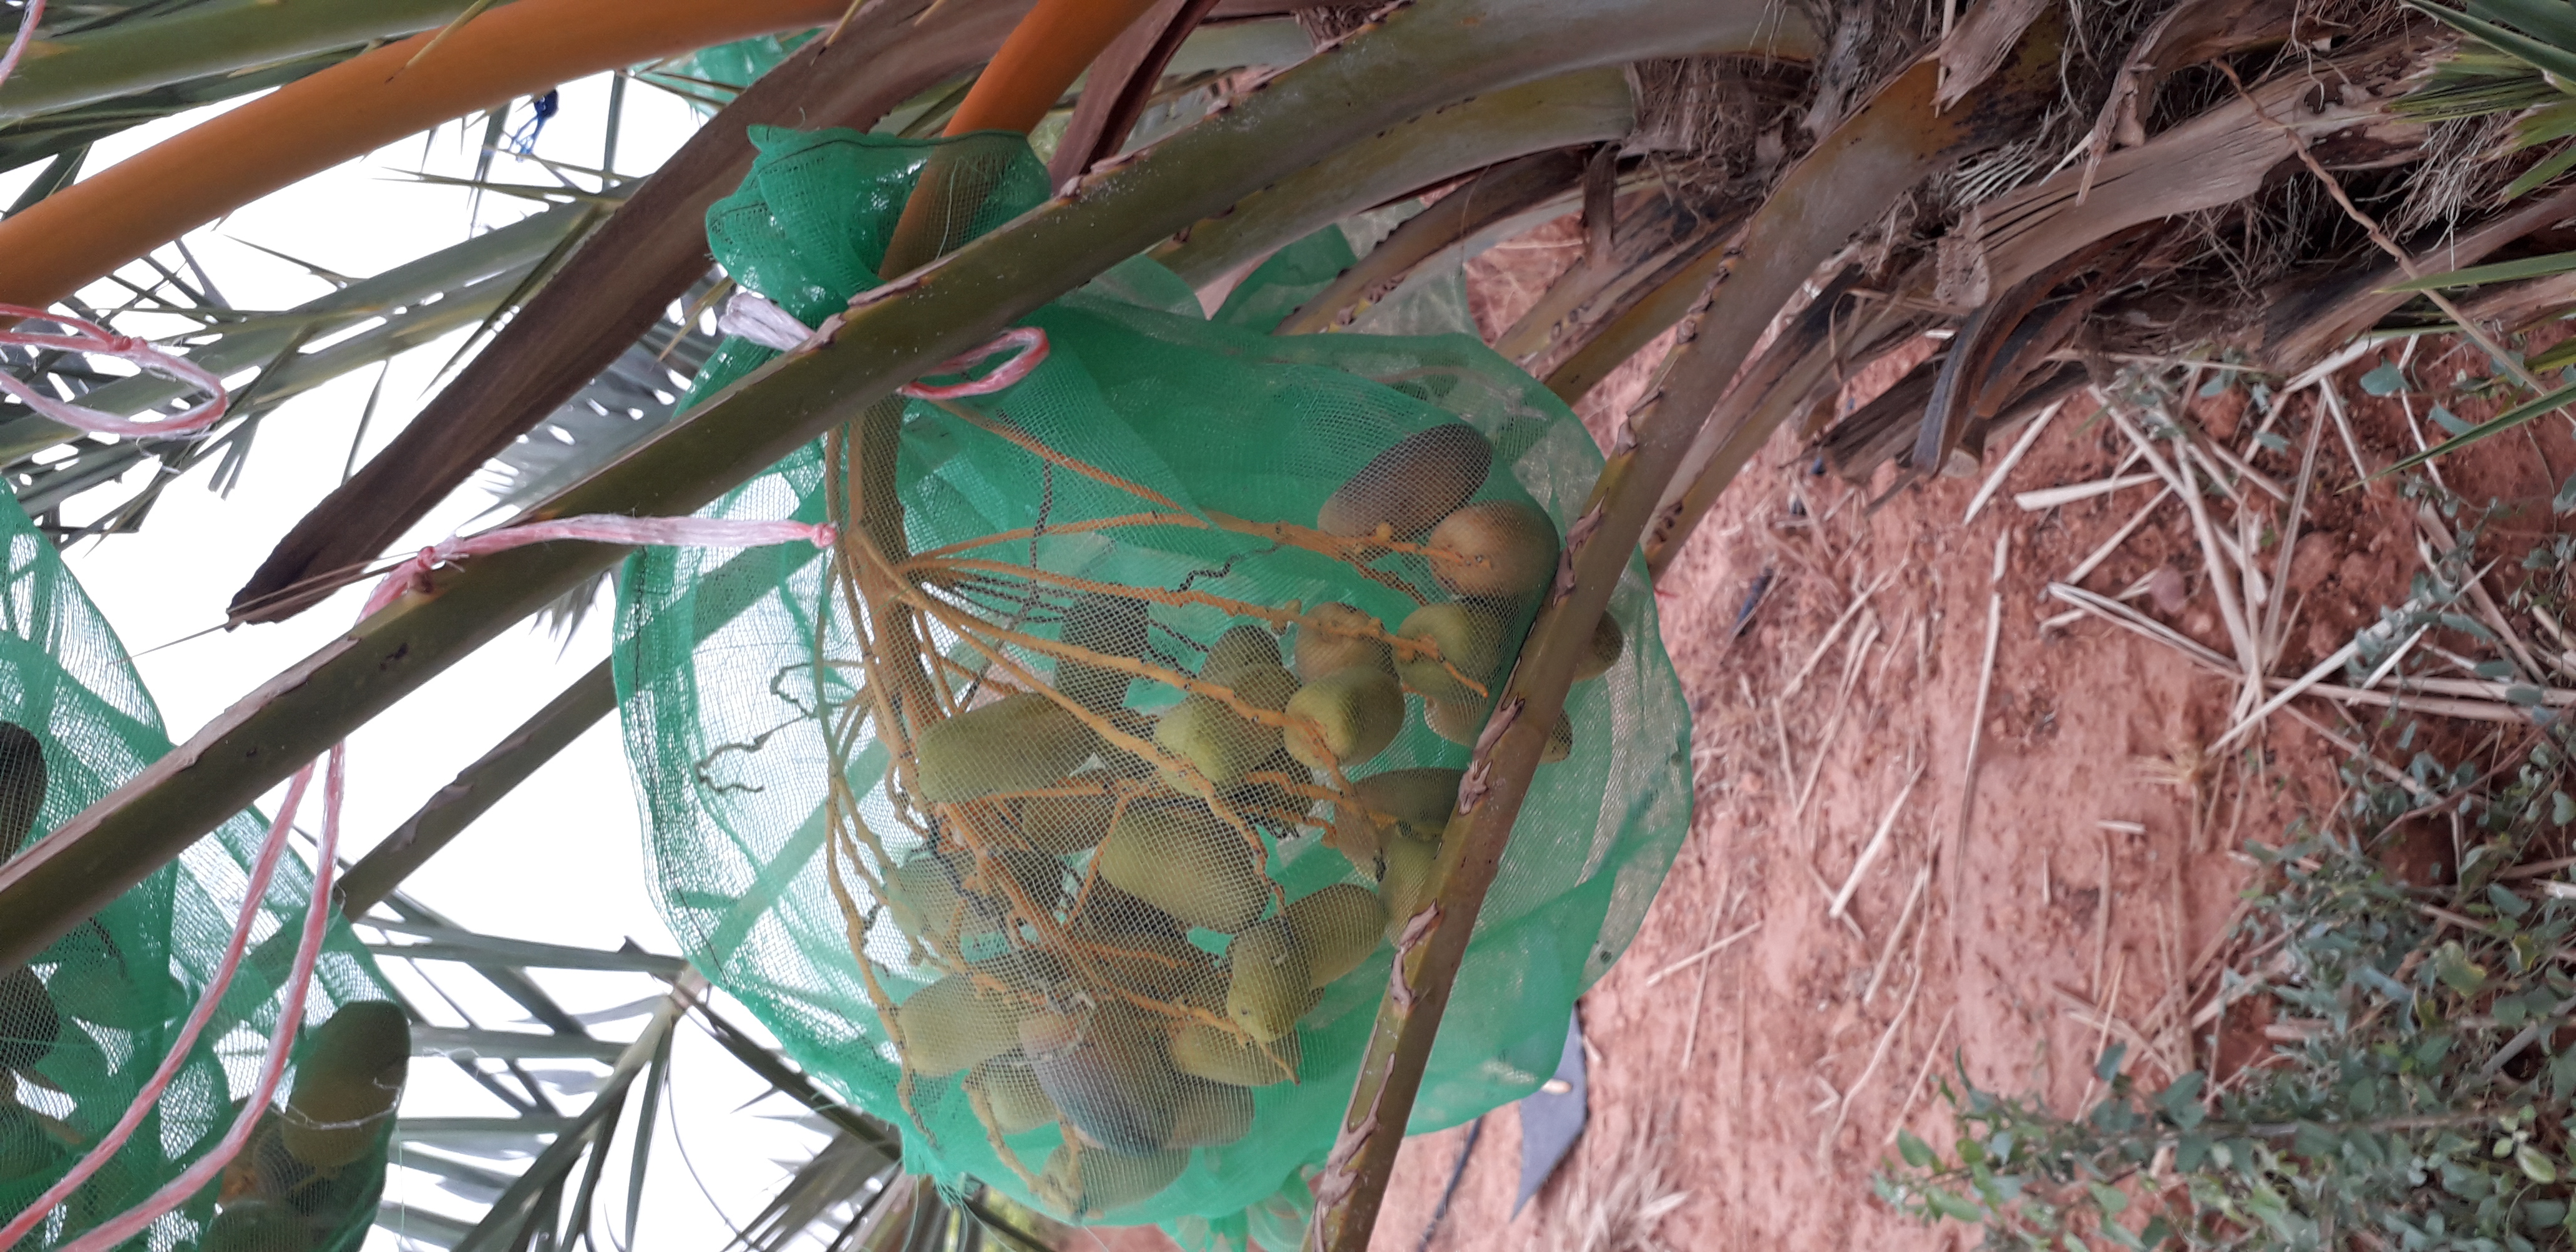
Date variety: Boumajhoul